Meshuggah

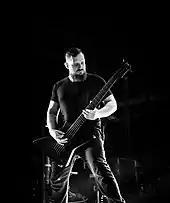
Lövgren in 2018

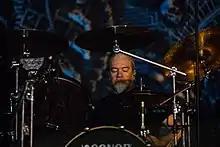
Haake in 2018

Meshuggah's experimentation, stylistic variation and changes during its career cross several musical subgenres. Heavy metal subgenres experimental metal or avant-garde metal are umbrella terms that enable description of the career of the band in general. Extreme metal crosses both thrash metal and death metal (or technical death metal), which are at root of the sound of Meshuggah's music, which has also been described as groove metal. The band has also been labelled as math metal and progressive metal. Meshuggah also incorporates elements of experimental jazz. In its review of "Nothing", AllMusic describes Meshuggah as "masterminds of cosmic calculus metal—call it Einstein metal if you want". Meshuggah's early output was also considered alternative metal. Meshuggah creates a recognizable sonic imprint and distinct style.